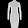
Label: Dress